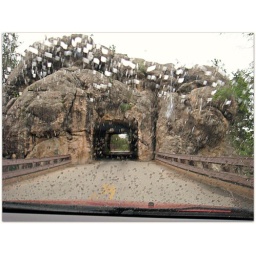
At the end of a wooden bridge on a rainy day in Black Hills, South Dakota